Cultural hegemony

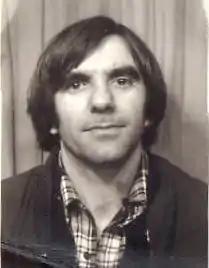
In 1968, Rudi Dutschke, a leader of the German student movement, the "68er-Bewegung", said that changing the bourgeois society of West Germany required a long march through the society's institutions, in order to identify and combat cultural hegemony.

In 1967, regarding the politics and society of West Germany, the leader of the German Student Movement, Rudi Dutschke, applied Gramsci's analyses of cultural hegemony using the phrase the "Long March through the Institutions" to describe the ideological work necessary to realise the war of position. The allusion to the Long March (1934–35) of the Chinese People's Liberation Army indicates the great work required of the working-class intelligentsia to produce the working-class popular culture with which to replace the dominant ideology imposed by the cultural hegemony of the bourgeoisie.